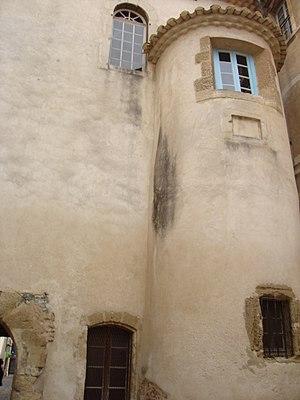
Tour médiévale de la synagogue de Cavaillon, seul vestige de la synagogue du XVe s
La synagogue de Cavaillon, située rue hébraïque, l’une des plus anciennes synagogues françaises, est édifiée par les Juifs comtadins de Cavaillon à la fin du Moyen Âge au XVᵉ siècle, les juifs ayant obtenu de l'évêque de Cavaillon l'autorisation de la construire en 1494. C'est peut-être sur les substructions de ce premier édifice qu'a lieu la reconstruction du XVIIIᵉ siècle, dont la communauté prend la décision à l'automne 1771. La synagogue est reconstruite entre 1772 et 1774 comme en témoigne l'ensemble des prix-faits et quittances qui permettent de suivre très exactement les étapes de sa reconstruction.
L'histoire de la littérature provençale fait partie de la littérature occitane et comprend l'ensemble des œuvres écrites en langue d'oc par des auteurs liés à la Provence ou employant le provençal.